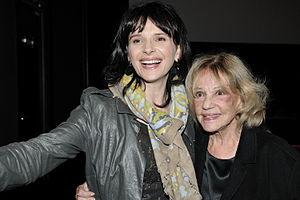
Jeanne Moreau est une actrice, chanteuse et réalisatrice française, née le 23 janvier 1928 à Paris où elle est morte le 31 juillet 2017.